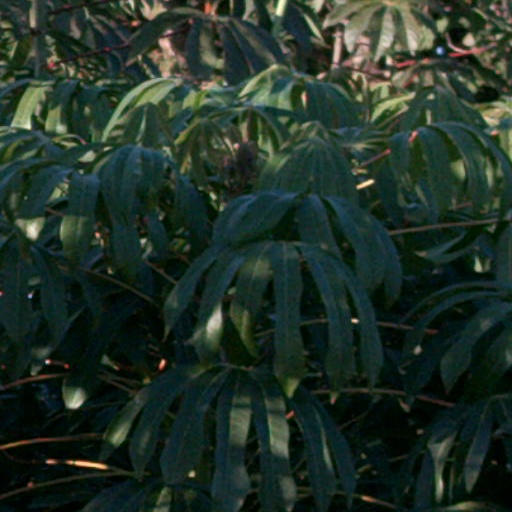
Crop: cassava